Fædrelandsvennen

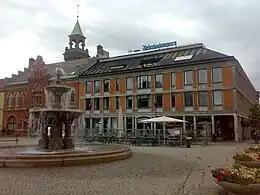

was established by Petrus Emilius Johanssen and Ole Christian Tangen in 1875. It is owned by the Norwegian based Schibsted ASA and has its headquarters in Kristiansand. Eivind Ljøstad was appointed editor-in-chief of the paper in 2010.